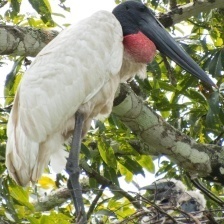
Species: JABIRU
Scientific name: JABIRU MYCTERIA
ImageNet parent category: white_stork